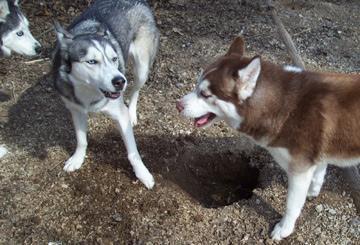
Siberian_husky